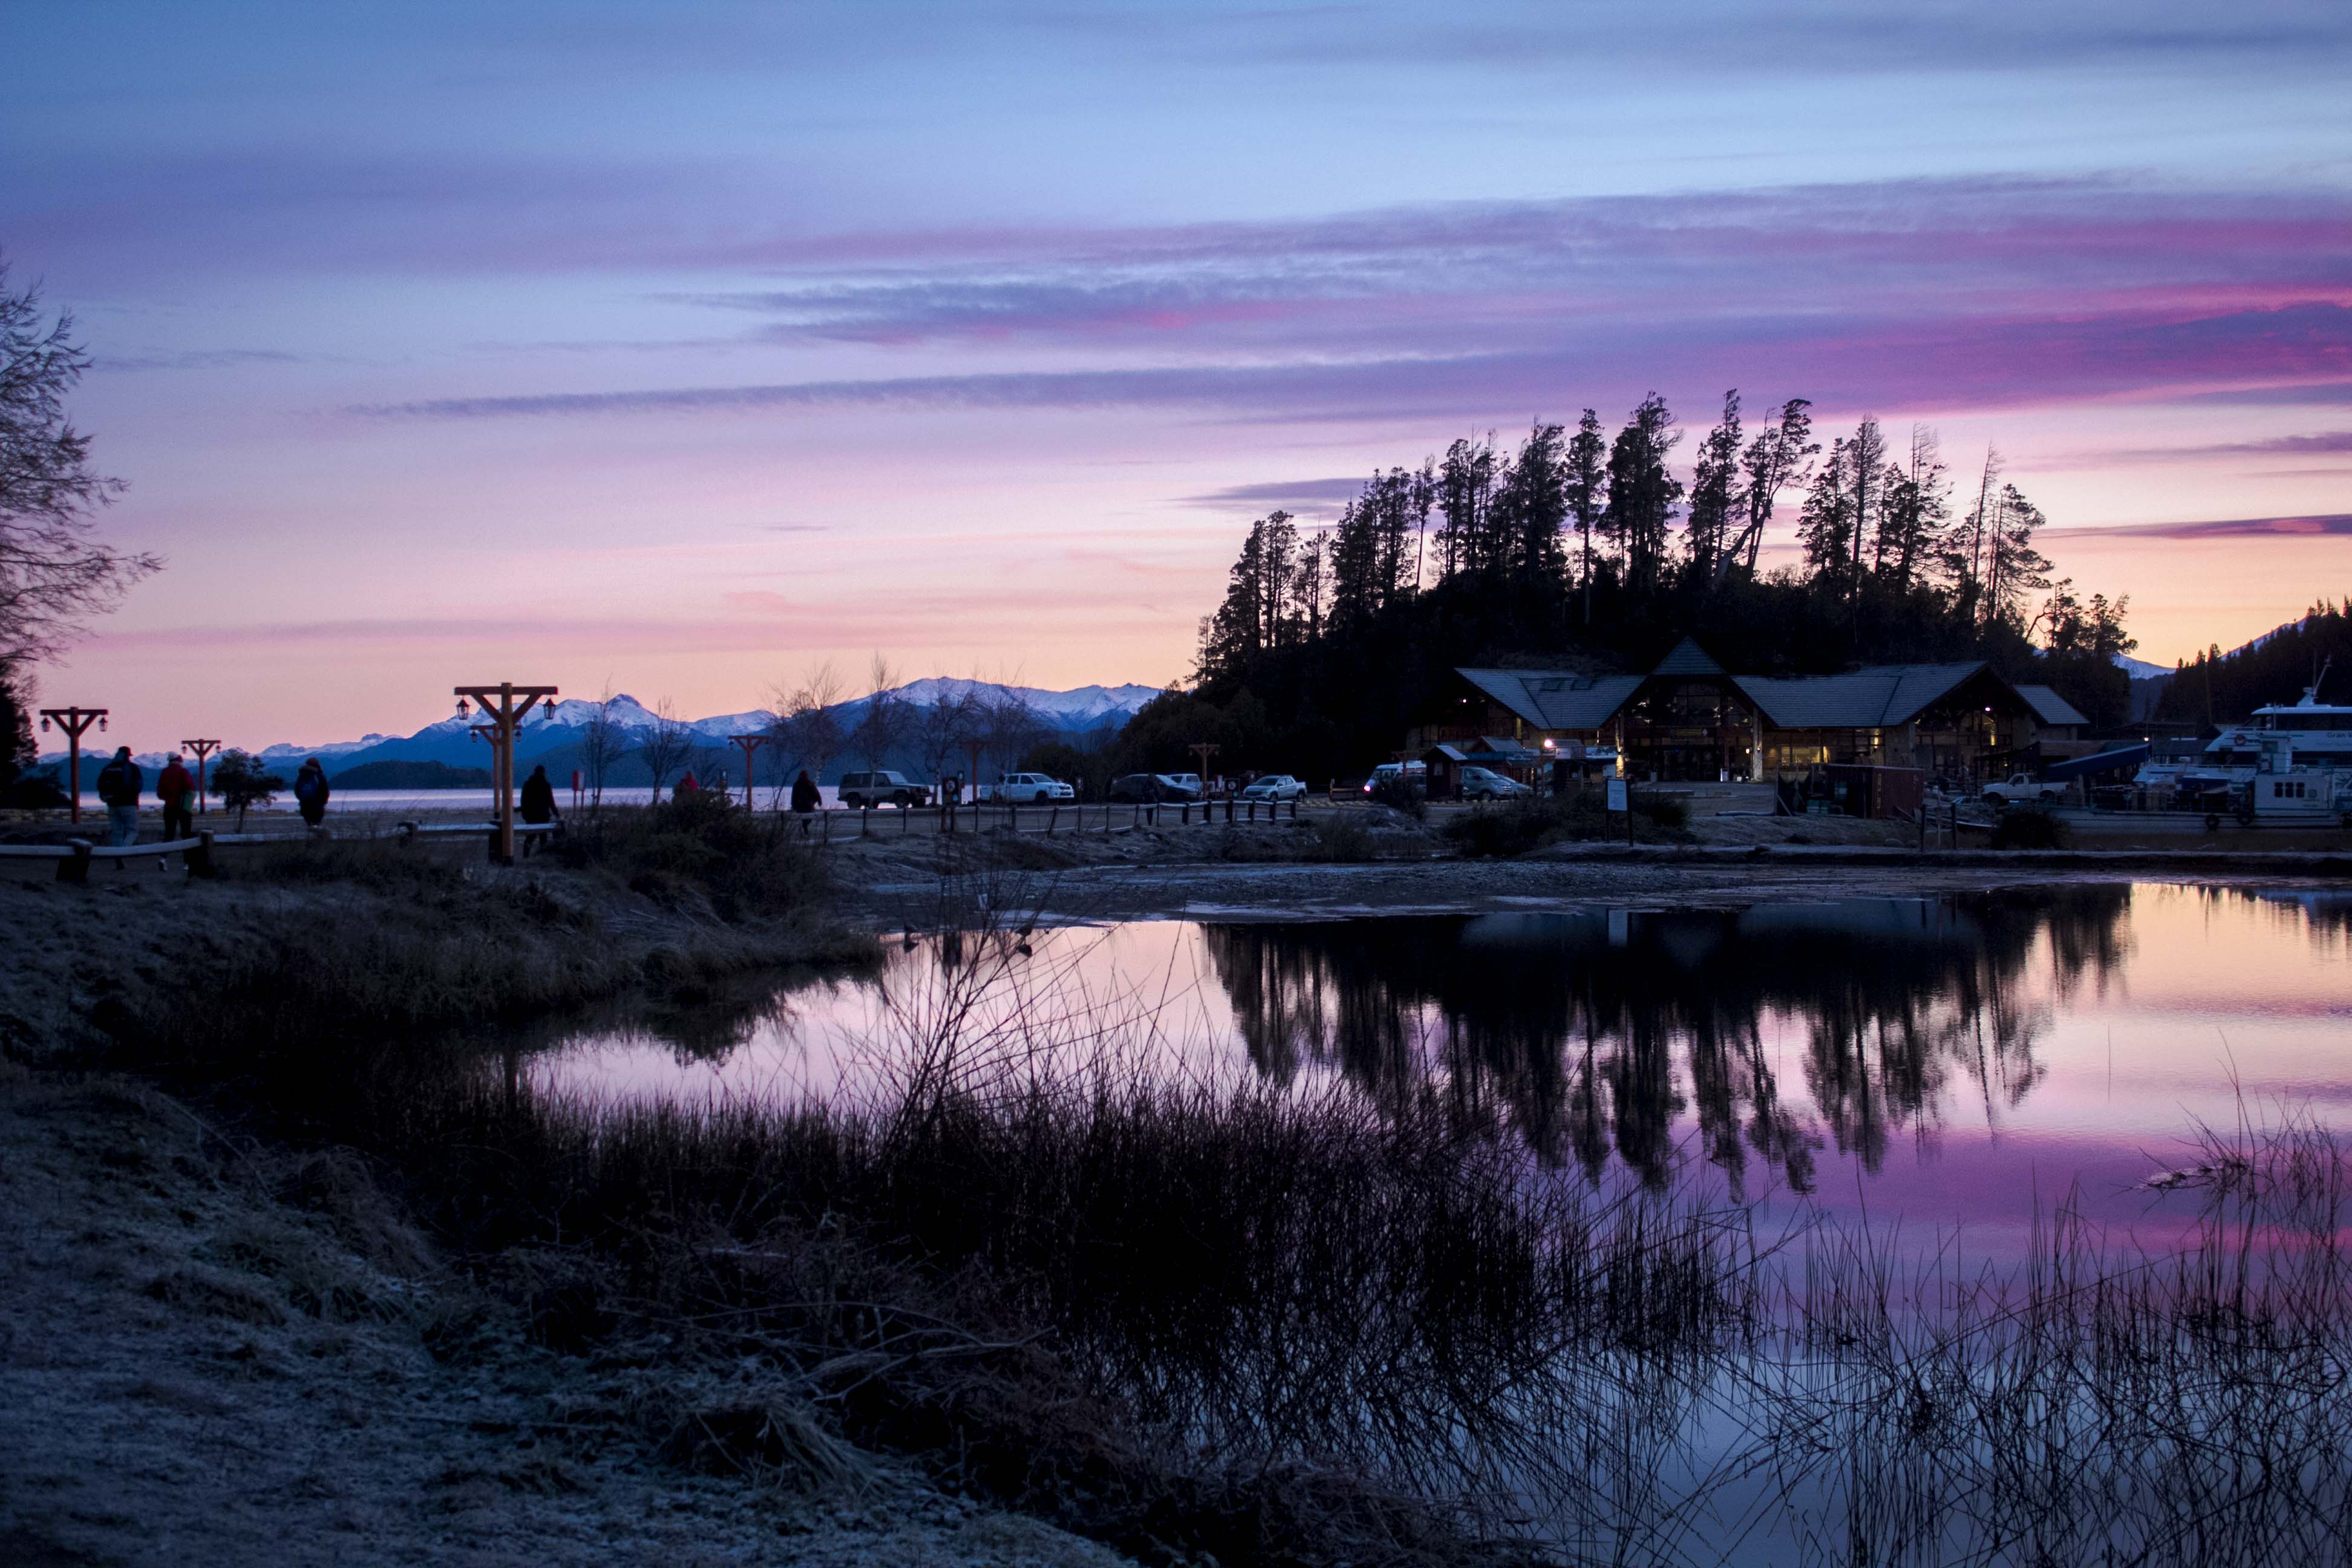
nature, sky, natural landscape, water, reflection, cloud, tree, morning, evening, dusk, horizon, freezing, winter, landscape, sunset, dawn, river, atmosphere, sunrise, rural area, calm, marsh, lake, wetland, house, plant, bank, night, home, ocean, sea, afterglow, city, snow